History of radio

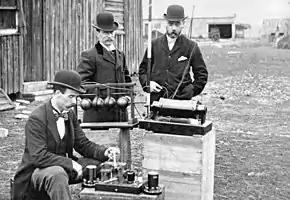
British Post Office engineers inspect Guglielmo Marconi's wireless telegraphy (radio) equipment in 1897.

After Lodge's demonstrations researchers pushed their experiments further down the electromagnetic spectrum towards visible light to further explore the quasioptical nature at these wavelengths. Oliver Lodge and Augusto Righi experimented with 1.5 and 12 GHz microwaves respectively, generated by small metal ball spark resonators. Russian physicist Pyotr Lebedev in 1895 conducted experiments in the 50 GHz (6 millimeter) range. Bengali Indian physicist Jagadish Chandra Bose conducted experiments at wavelengths of 60 GHz (5 millimeter) and invented waveguides, horn antennas, and semiconductor crystal detectors for use in his experiments. He would later write an essay, "Adrisya Alok" ("Invisible Light") on how in November 1895 he conducted a public demonstration at the Town Hall of Kolkata, India using millimeter-range-wavelength microwaves to trigger detectors that ignited gunpowder and rang a bell at a distance.